Zamoskvorechye District

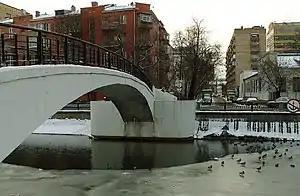
Zverev Bridge. The place stands unchanged since the 1920s; see <a href="https%3A//web.archive.org/web/20110723150847/http%3A//www.zmsk.ru/upload/iblock/581/sadovnich-naberezh.jpg">1930s photo

In 1922, Bolshevik regime looted and closed 22 churches in Zamoskvorechye and Yakimanka. Eventually, only one functioning church was left in each district. Not withstanding institutional chapels, 17 religious buildings remained standing including the Old Believers Church of Novozybkov Bespopovtsy and the Historique Mosque established in 1823.